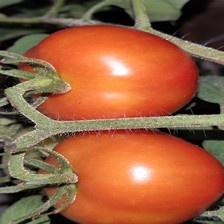
Label: tomato